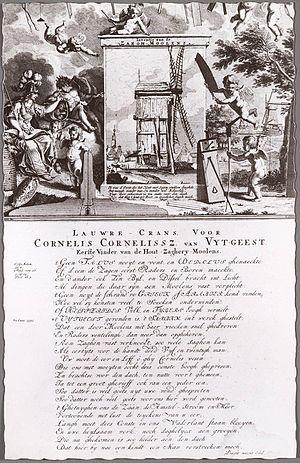
Cornelis Corneliszoon van Uitgeest ou Krelis Lootsje a inventé la scierie à vent, en néerlandais houtzaagmolen. Utilisant un vilebrequin dans un moulin à vent, un mouvement de rotation a été converti en un mouvement de haut en bas. Les lames de scie sont entraînées de cette manière et les planches peuvent être coupées à grande échelle et avec une grande précision.